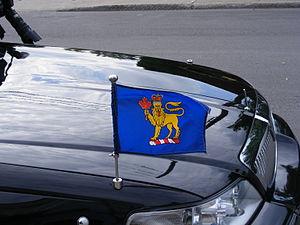
Au Canada, les représentants de la reine possèdent des drapeaux particuliers.